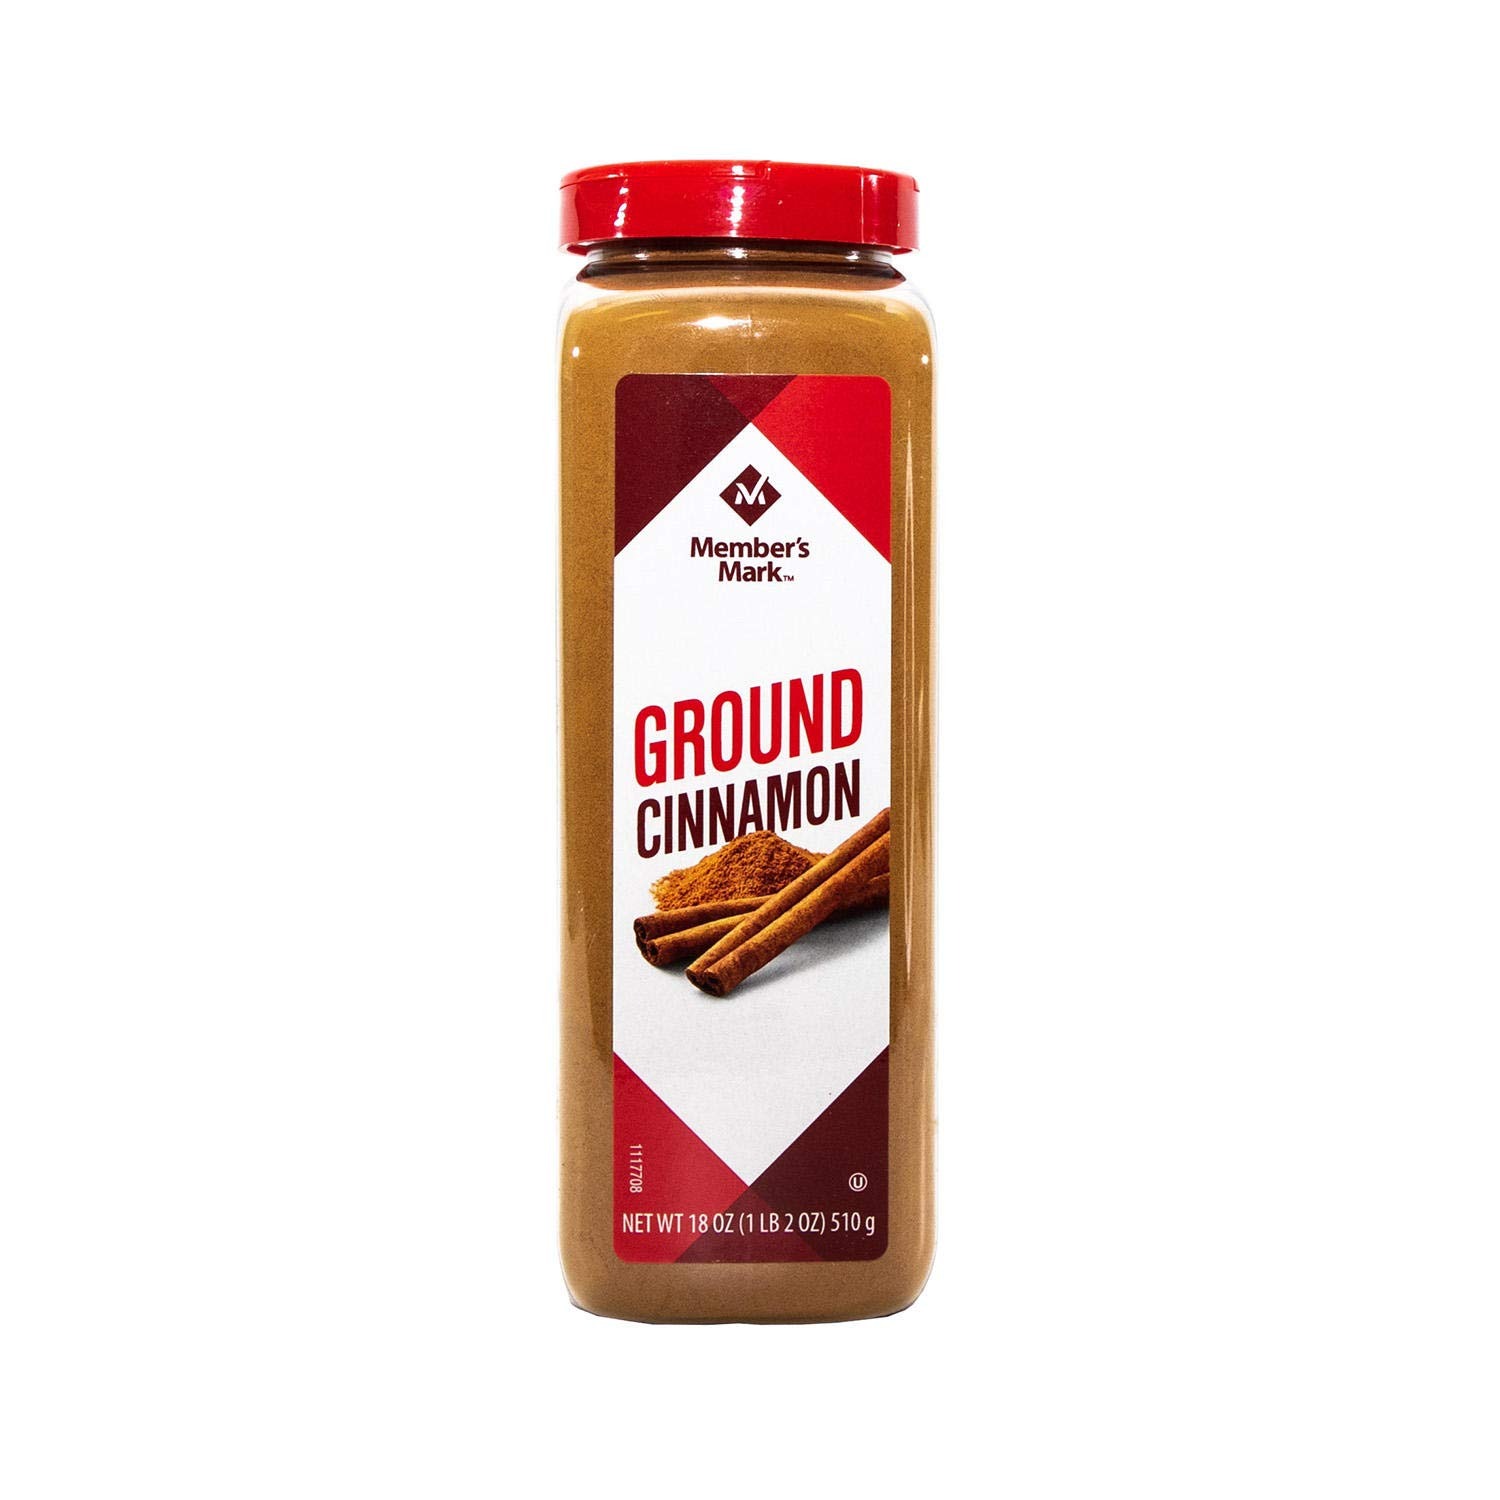
Item Name: Member's Mark Ground Cinnamon (18 Ounce)
Product Description: Fragrant, tasty ground cinnamon Versatile uses Kosher
Value: 1.0
Unit: Count

Price: 17.49